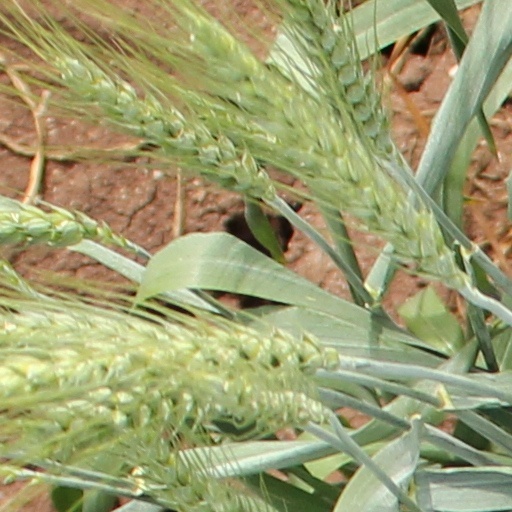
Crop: wheat